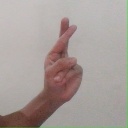
अक्षर: र